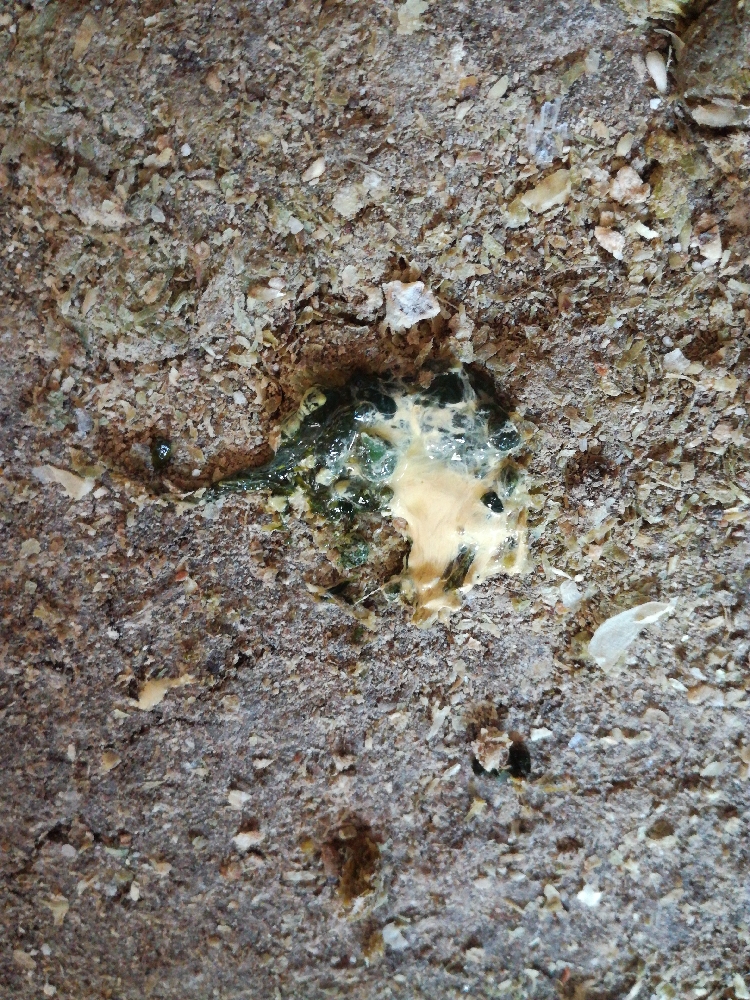
PCR-confirmed diagnosis: Newcastle disease